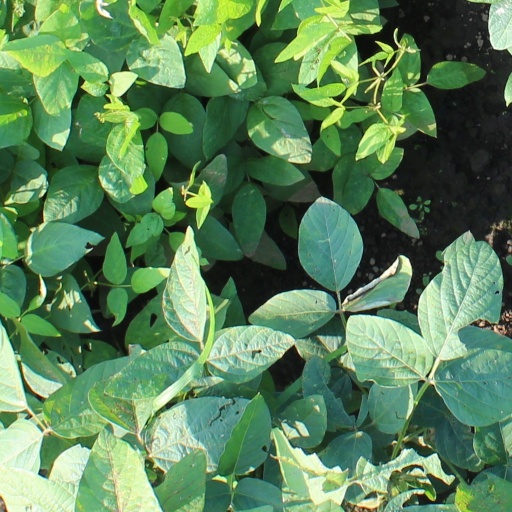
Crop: soybean